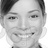
Emotion: neutral